David Crabb

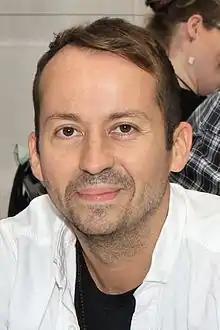
Crabb at the 2016 Texas Book Festival

David Crabb (December 13, 1974 - ) is an American actor and writer. He was born in San Antonio, Texas and lived there until the middle of high school, when he moved to Seguin, Texas. His experiences of being a "gay Goth teen in South Texas" were chronicled in his 2011 autobiographical one-man show, "Bad Kid". "Bad Kid" ran for several weeks at the Axis Theater in New York City in November 2011 and garnered critical praise. It made a second run from February 17, 2012, to March 10, 2012, and garnered more positive reviews from the New York theater community. Bad Kid was published as a memoir by Harper Perennial in 2015.